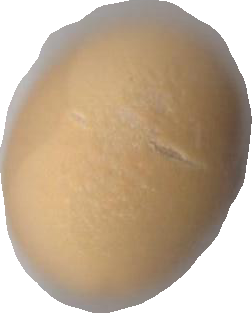
Variety: Grobogan